Awori people

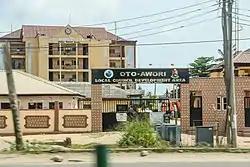
Oto-Awori Local Council Development Area, Ijanikin

The Awori is a subgroup of the Yoruba people speaking a dialect of the Yoruba language.